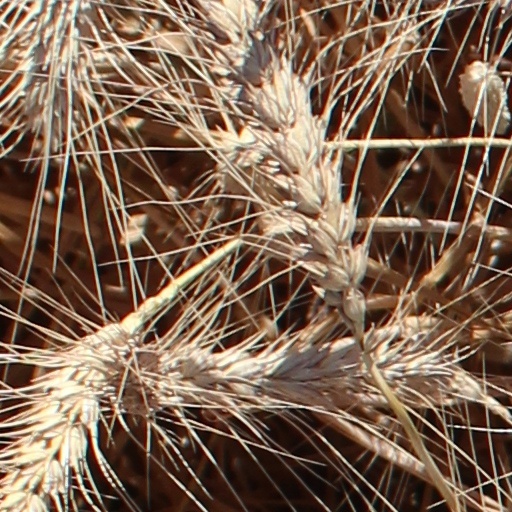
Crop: wheat